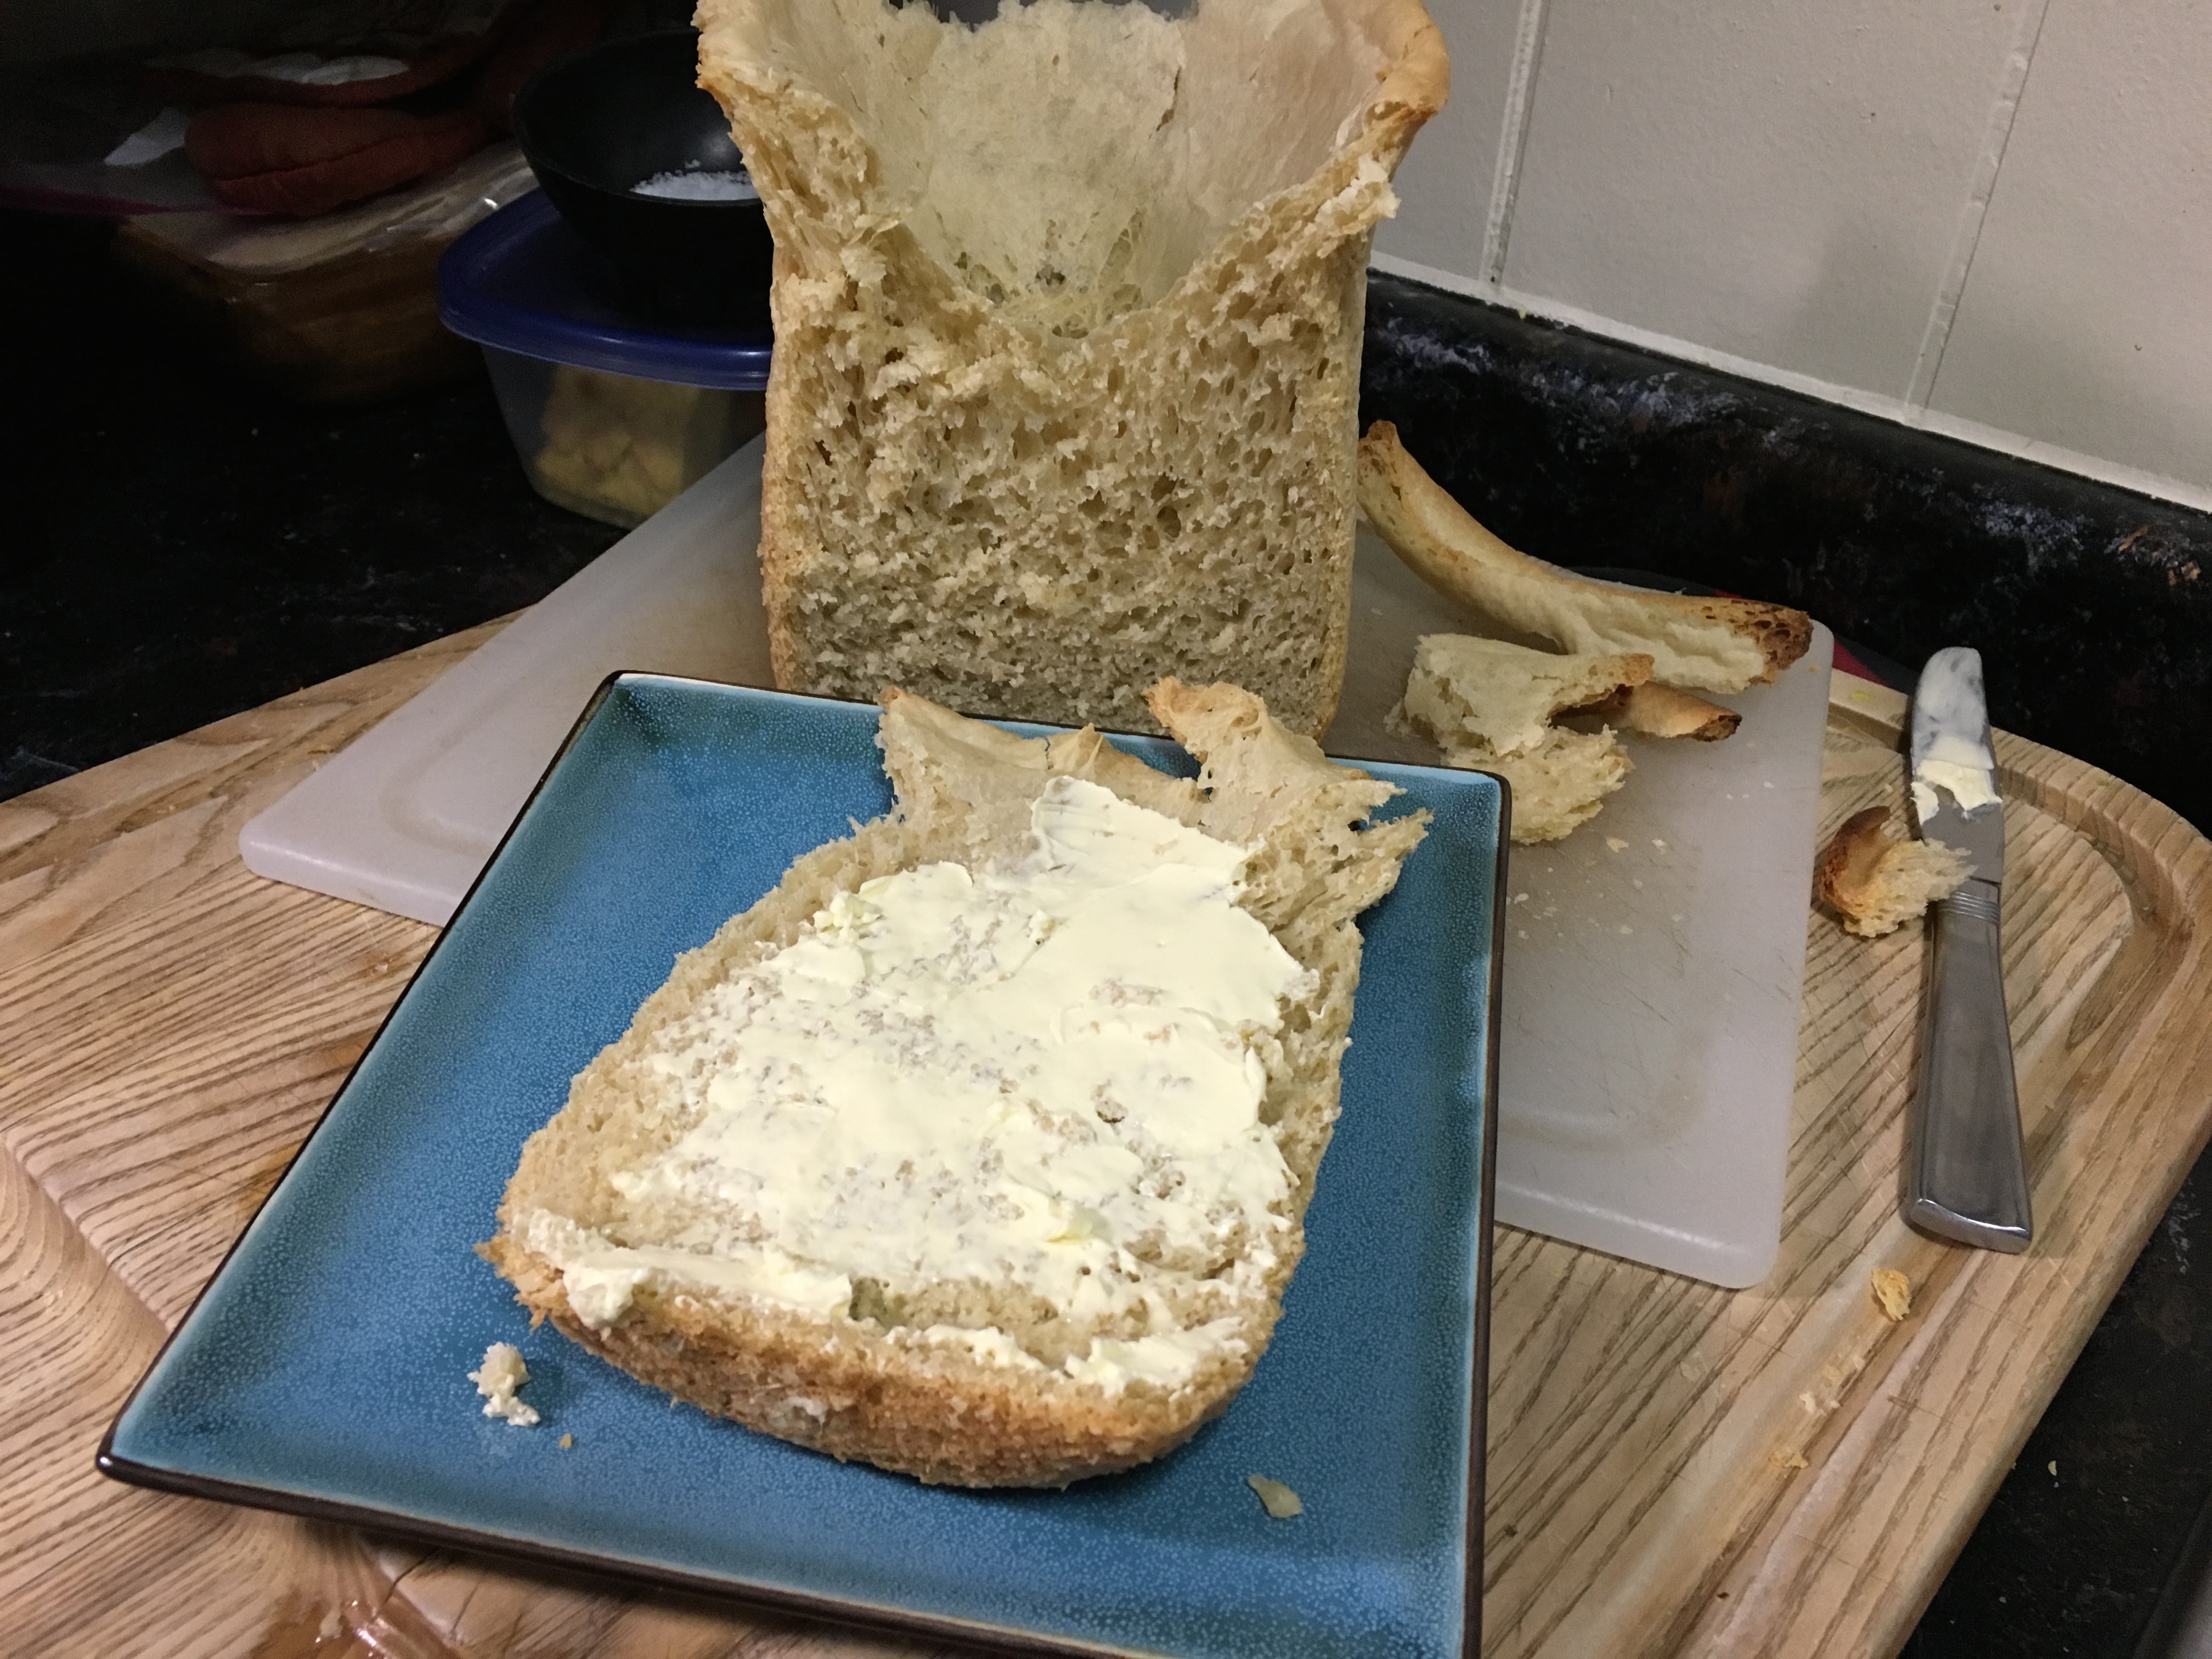
dish, food, cooking, baking, dessert, bread, dough, icing, baked goods, snack food